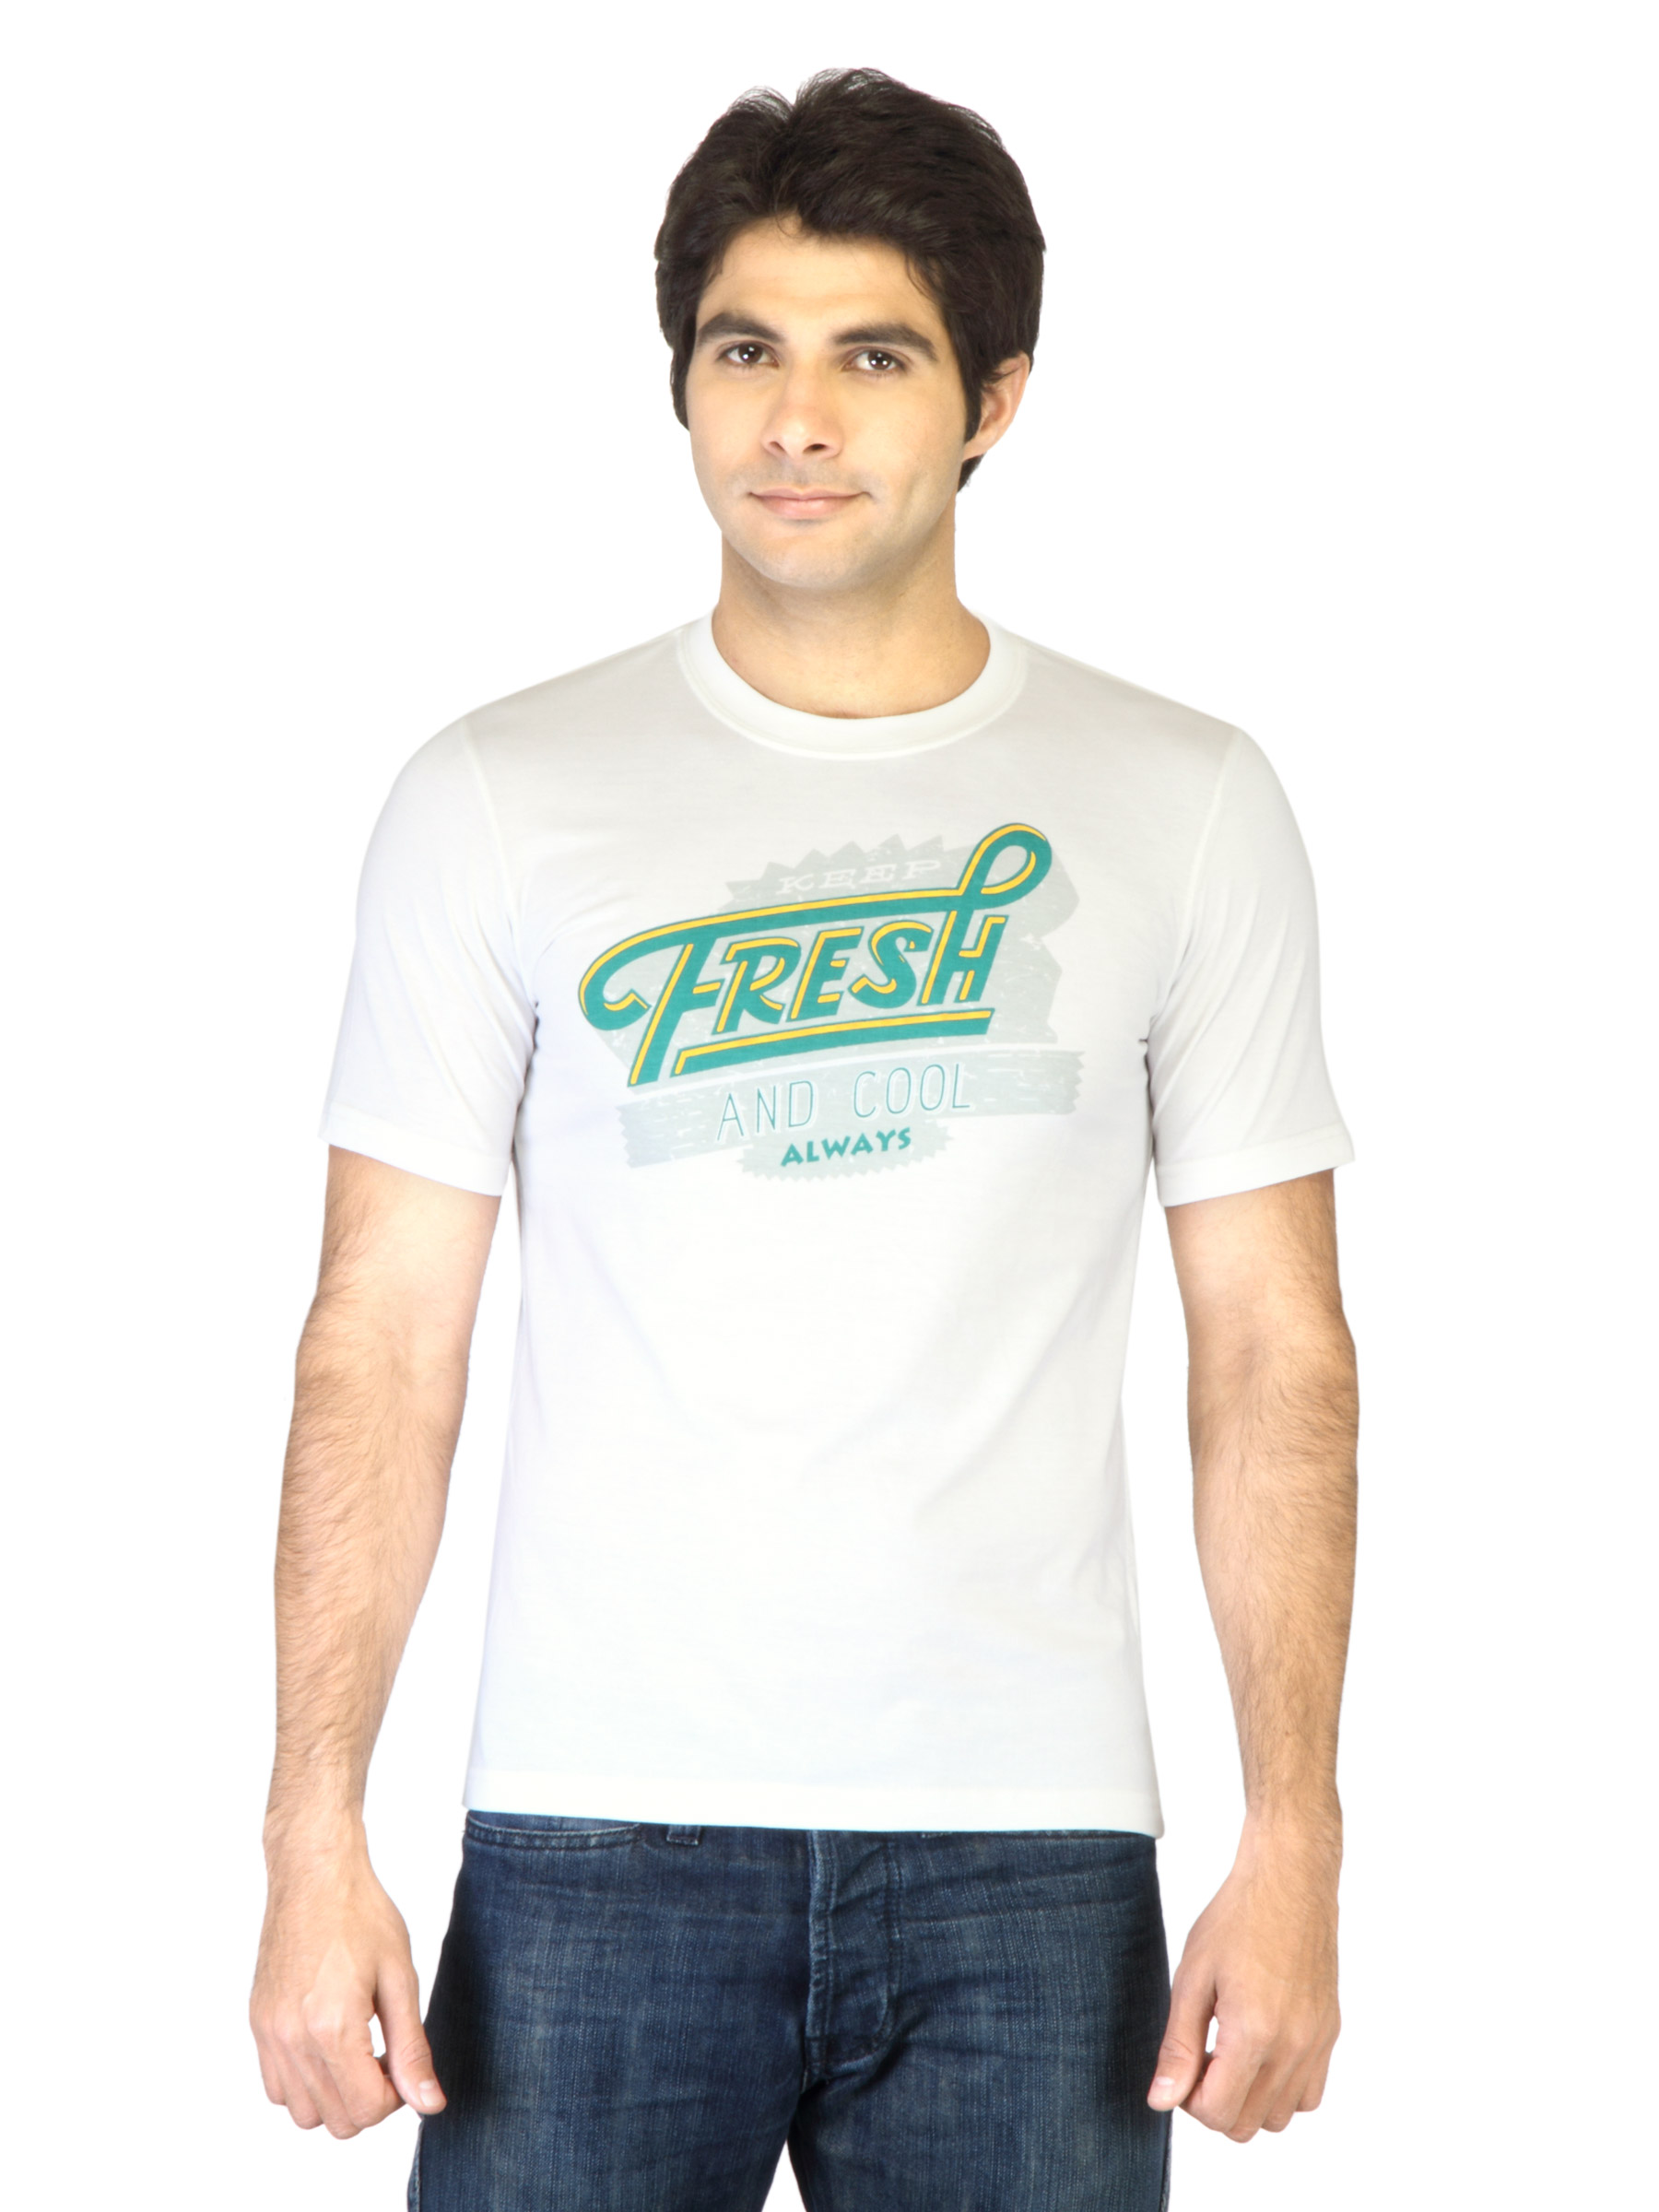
Mark Taylor Men White Printed T-shirt
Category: Apparel / Topwear / Tshirts
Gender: Men
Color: White
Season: Fall 2011
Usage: Casual